1848 Swiss federal election

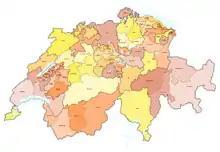
The 52 electoral districts

Federal elections were held in Switzerland between 1 and 27 October 1848. The Radical Left emerged as the largest group, winning 79 of the 111 seats in the National Council.